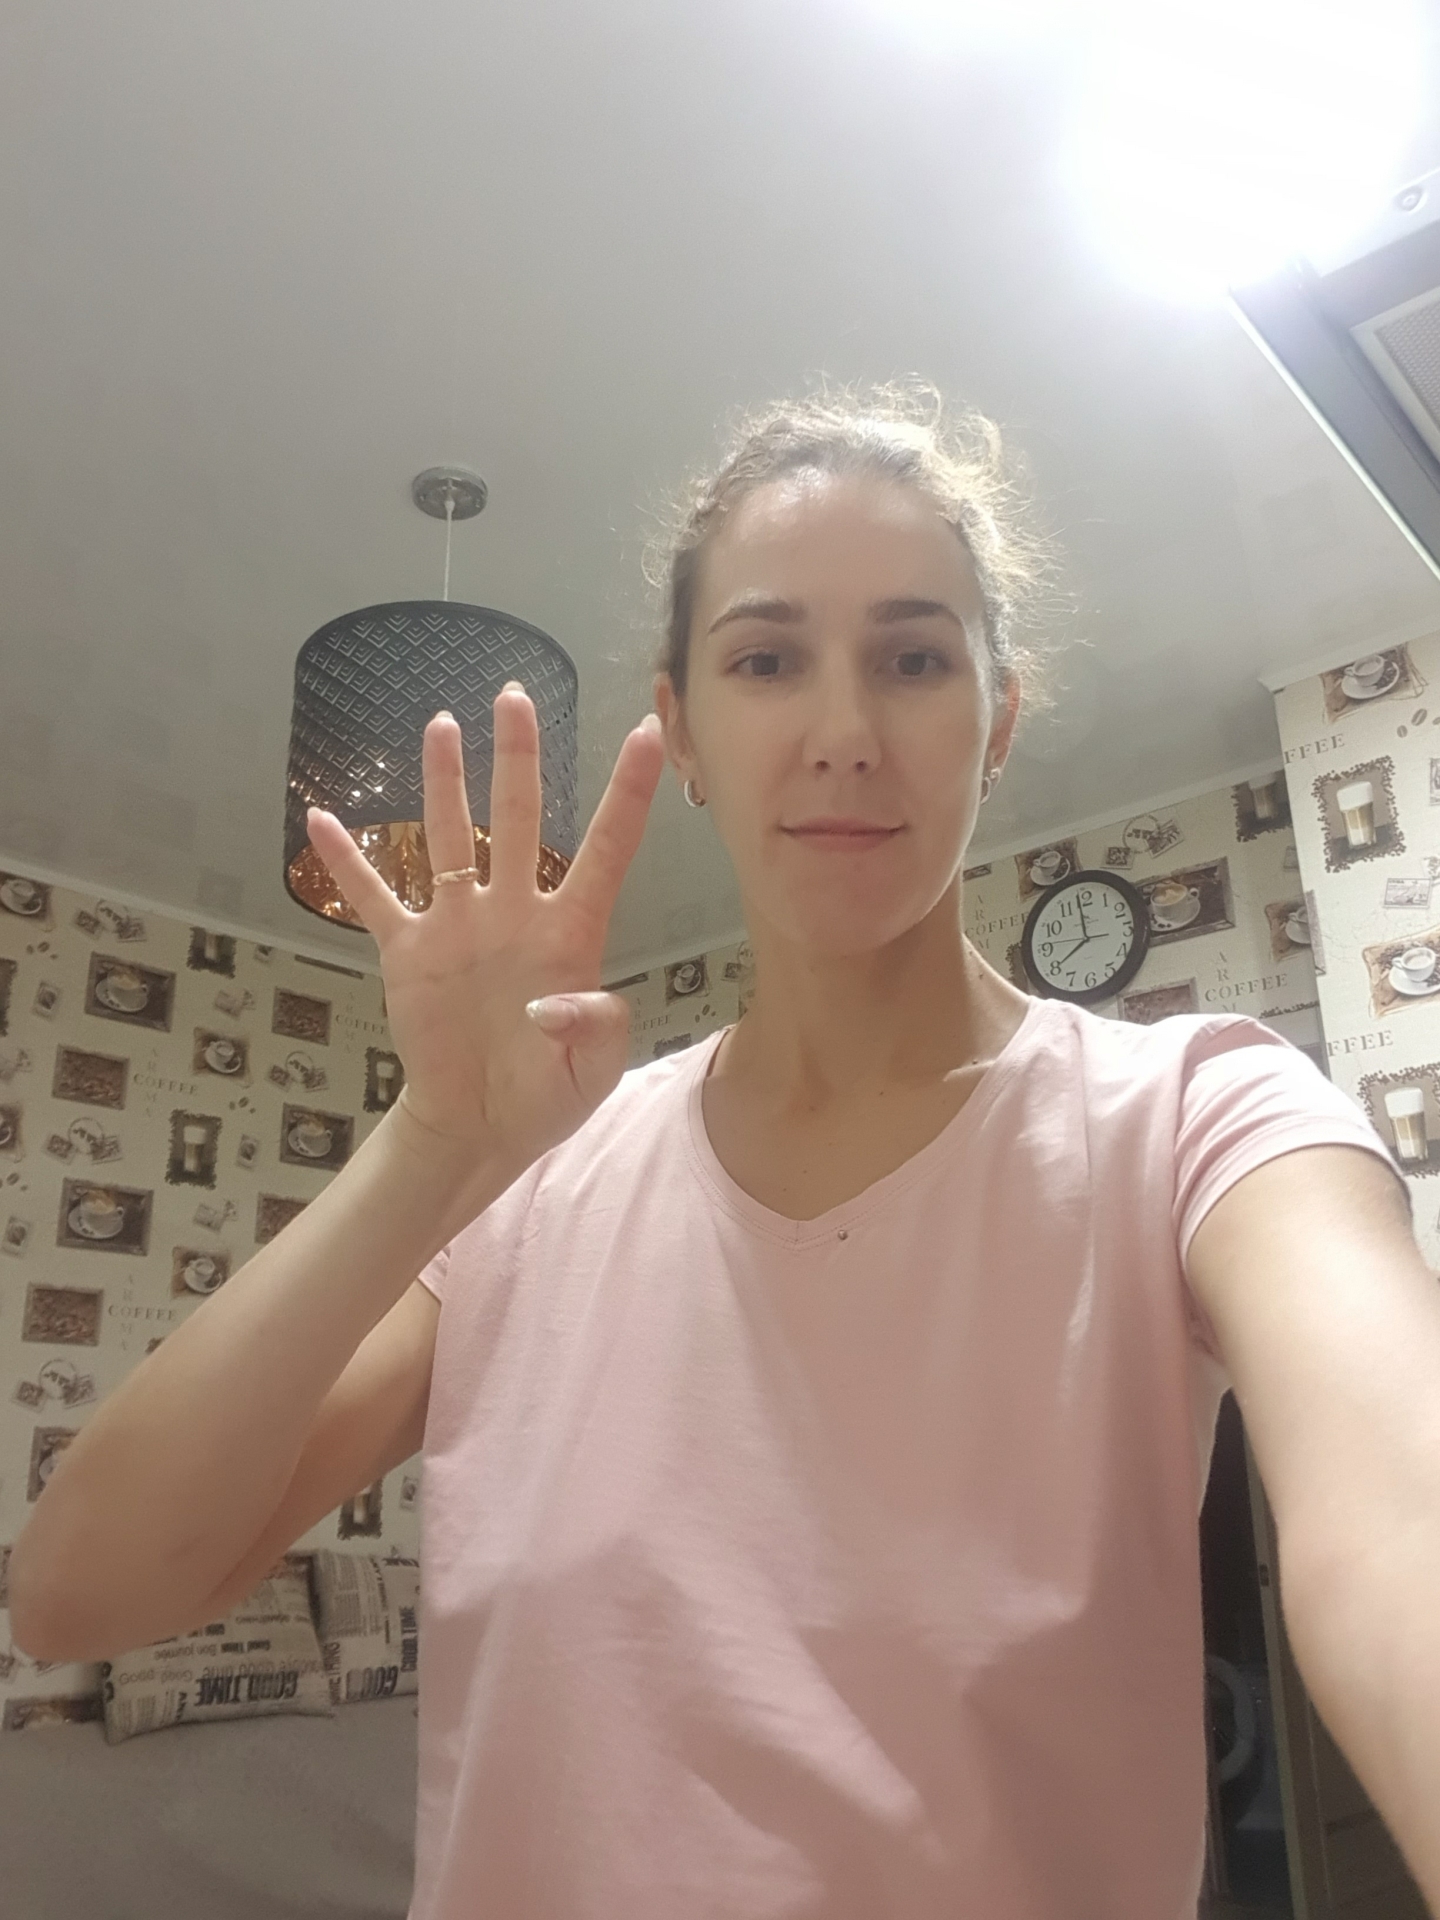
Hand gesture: four